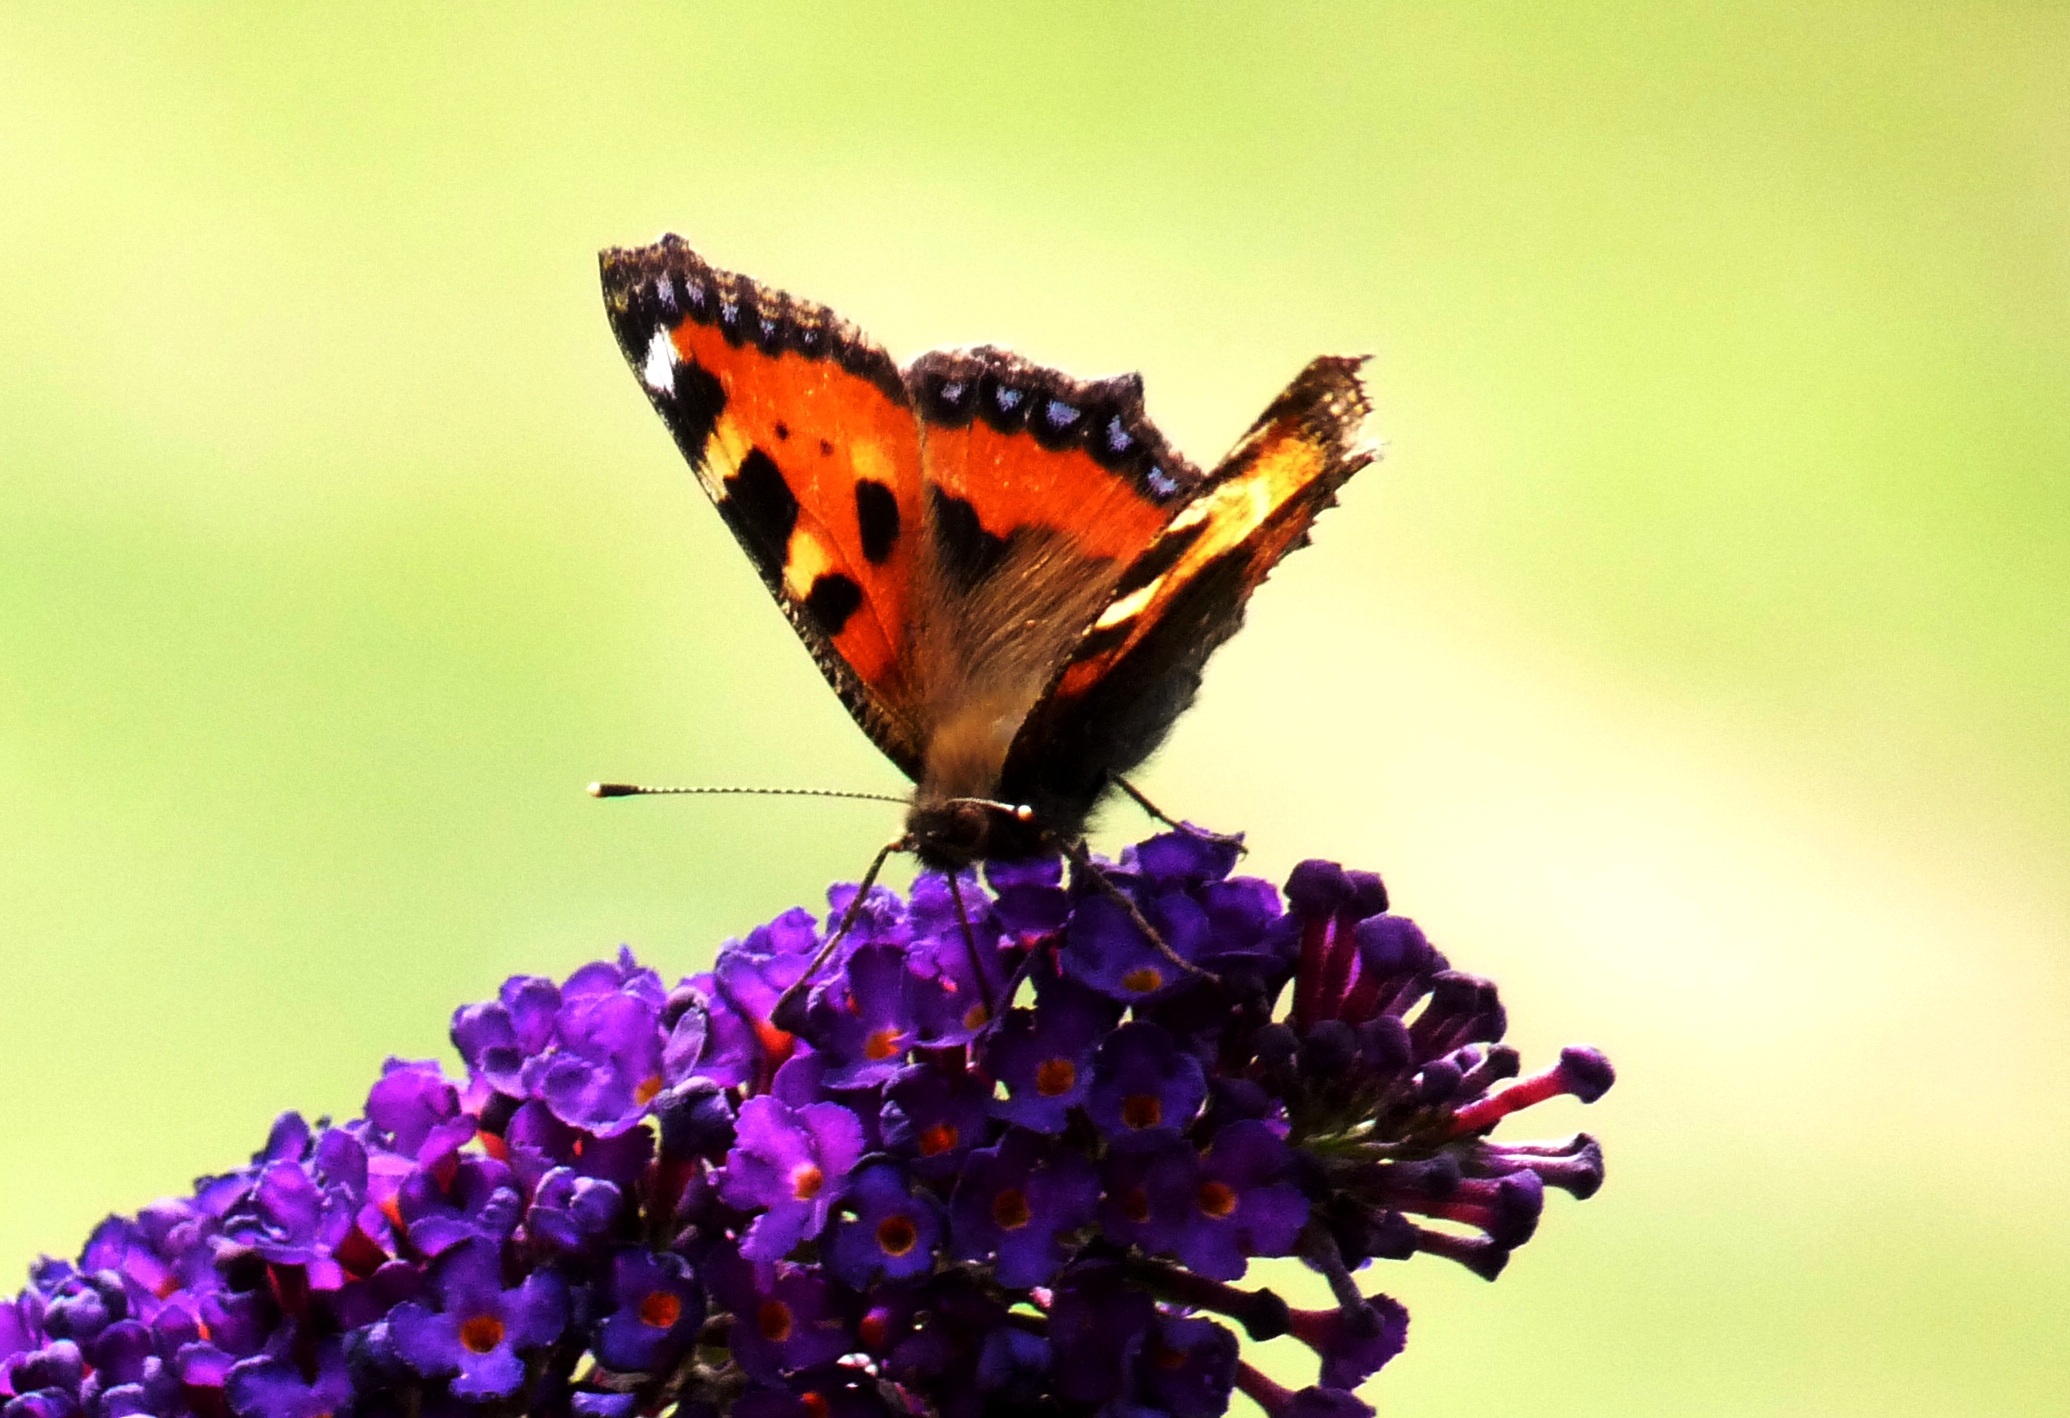
nature, blossom, plant, flower, purple, petal, bloom, summer, spring, insect, butterfly, garden, close, flora, fauna, invertebrate, close up, monarch butterfly, wild plant, lilac, detail, nectar, macro photography, arthropod, pollinator, wild herb, moths and butterflies, lycaenid